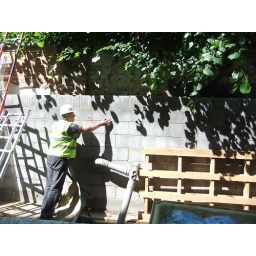
big tree on neighbouring property has caused a crack in concrete block wall over 6 months